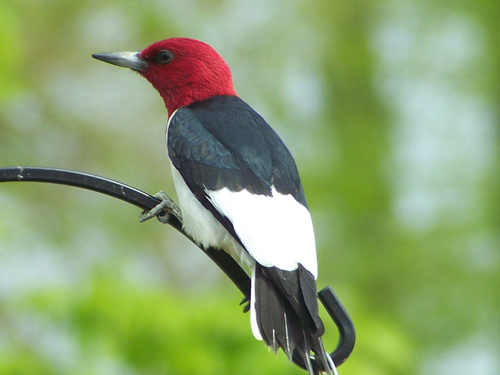
the head of the bird is red and the body is black and white.
this bird has a red crown, a black wing with a white wingbar, and a white breast.
this is a black and white bird with a red head and a pointy beak.
this bird is white, black, and red in color with a sharp white beak, and black eye rings.
the black and white bird has a bright red crown and head.
this particular bird has a white belly and breast and red head
this bird has wings that are black and white and has a red head
this bird has black tail feathers, black wings with white tipe and a bright red head.
this bird has a red crown as well as a black billthe bird has a red crown, black outer rectrice and white belly.
Species: Red Headed Woodpecker